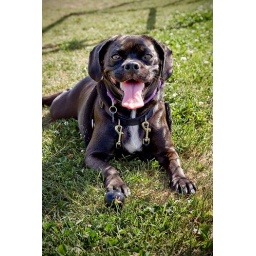
lying in a field of grass with her favorite ball... it doesn't get much better than that